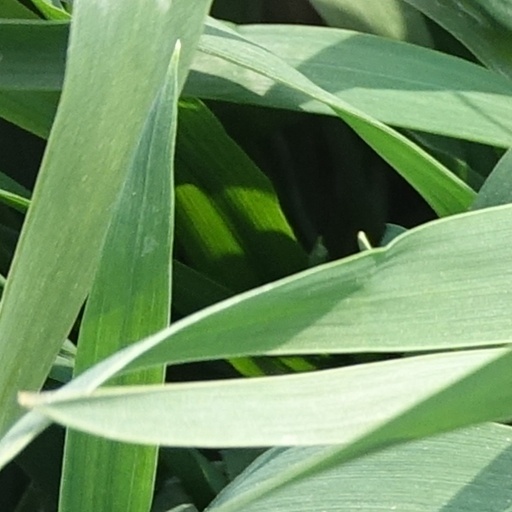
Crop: wheat